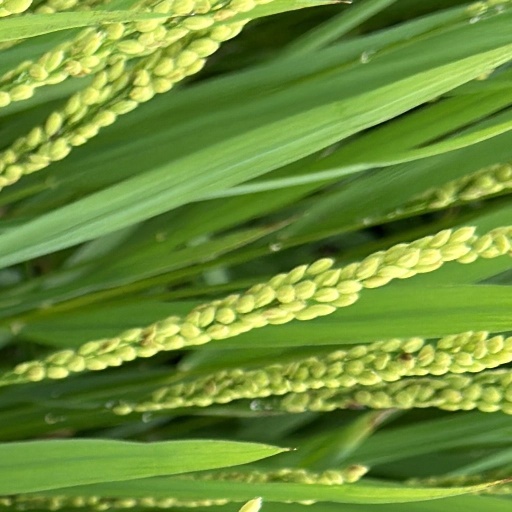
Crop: rice